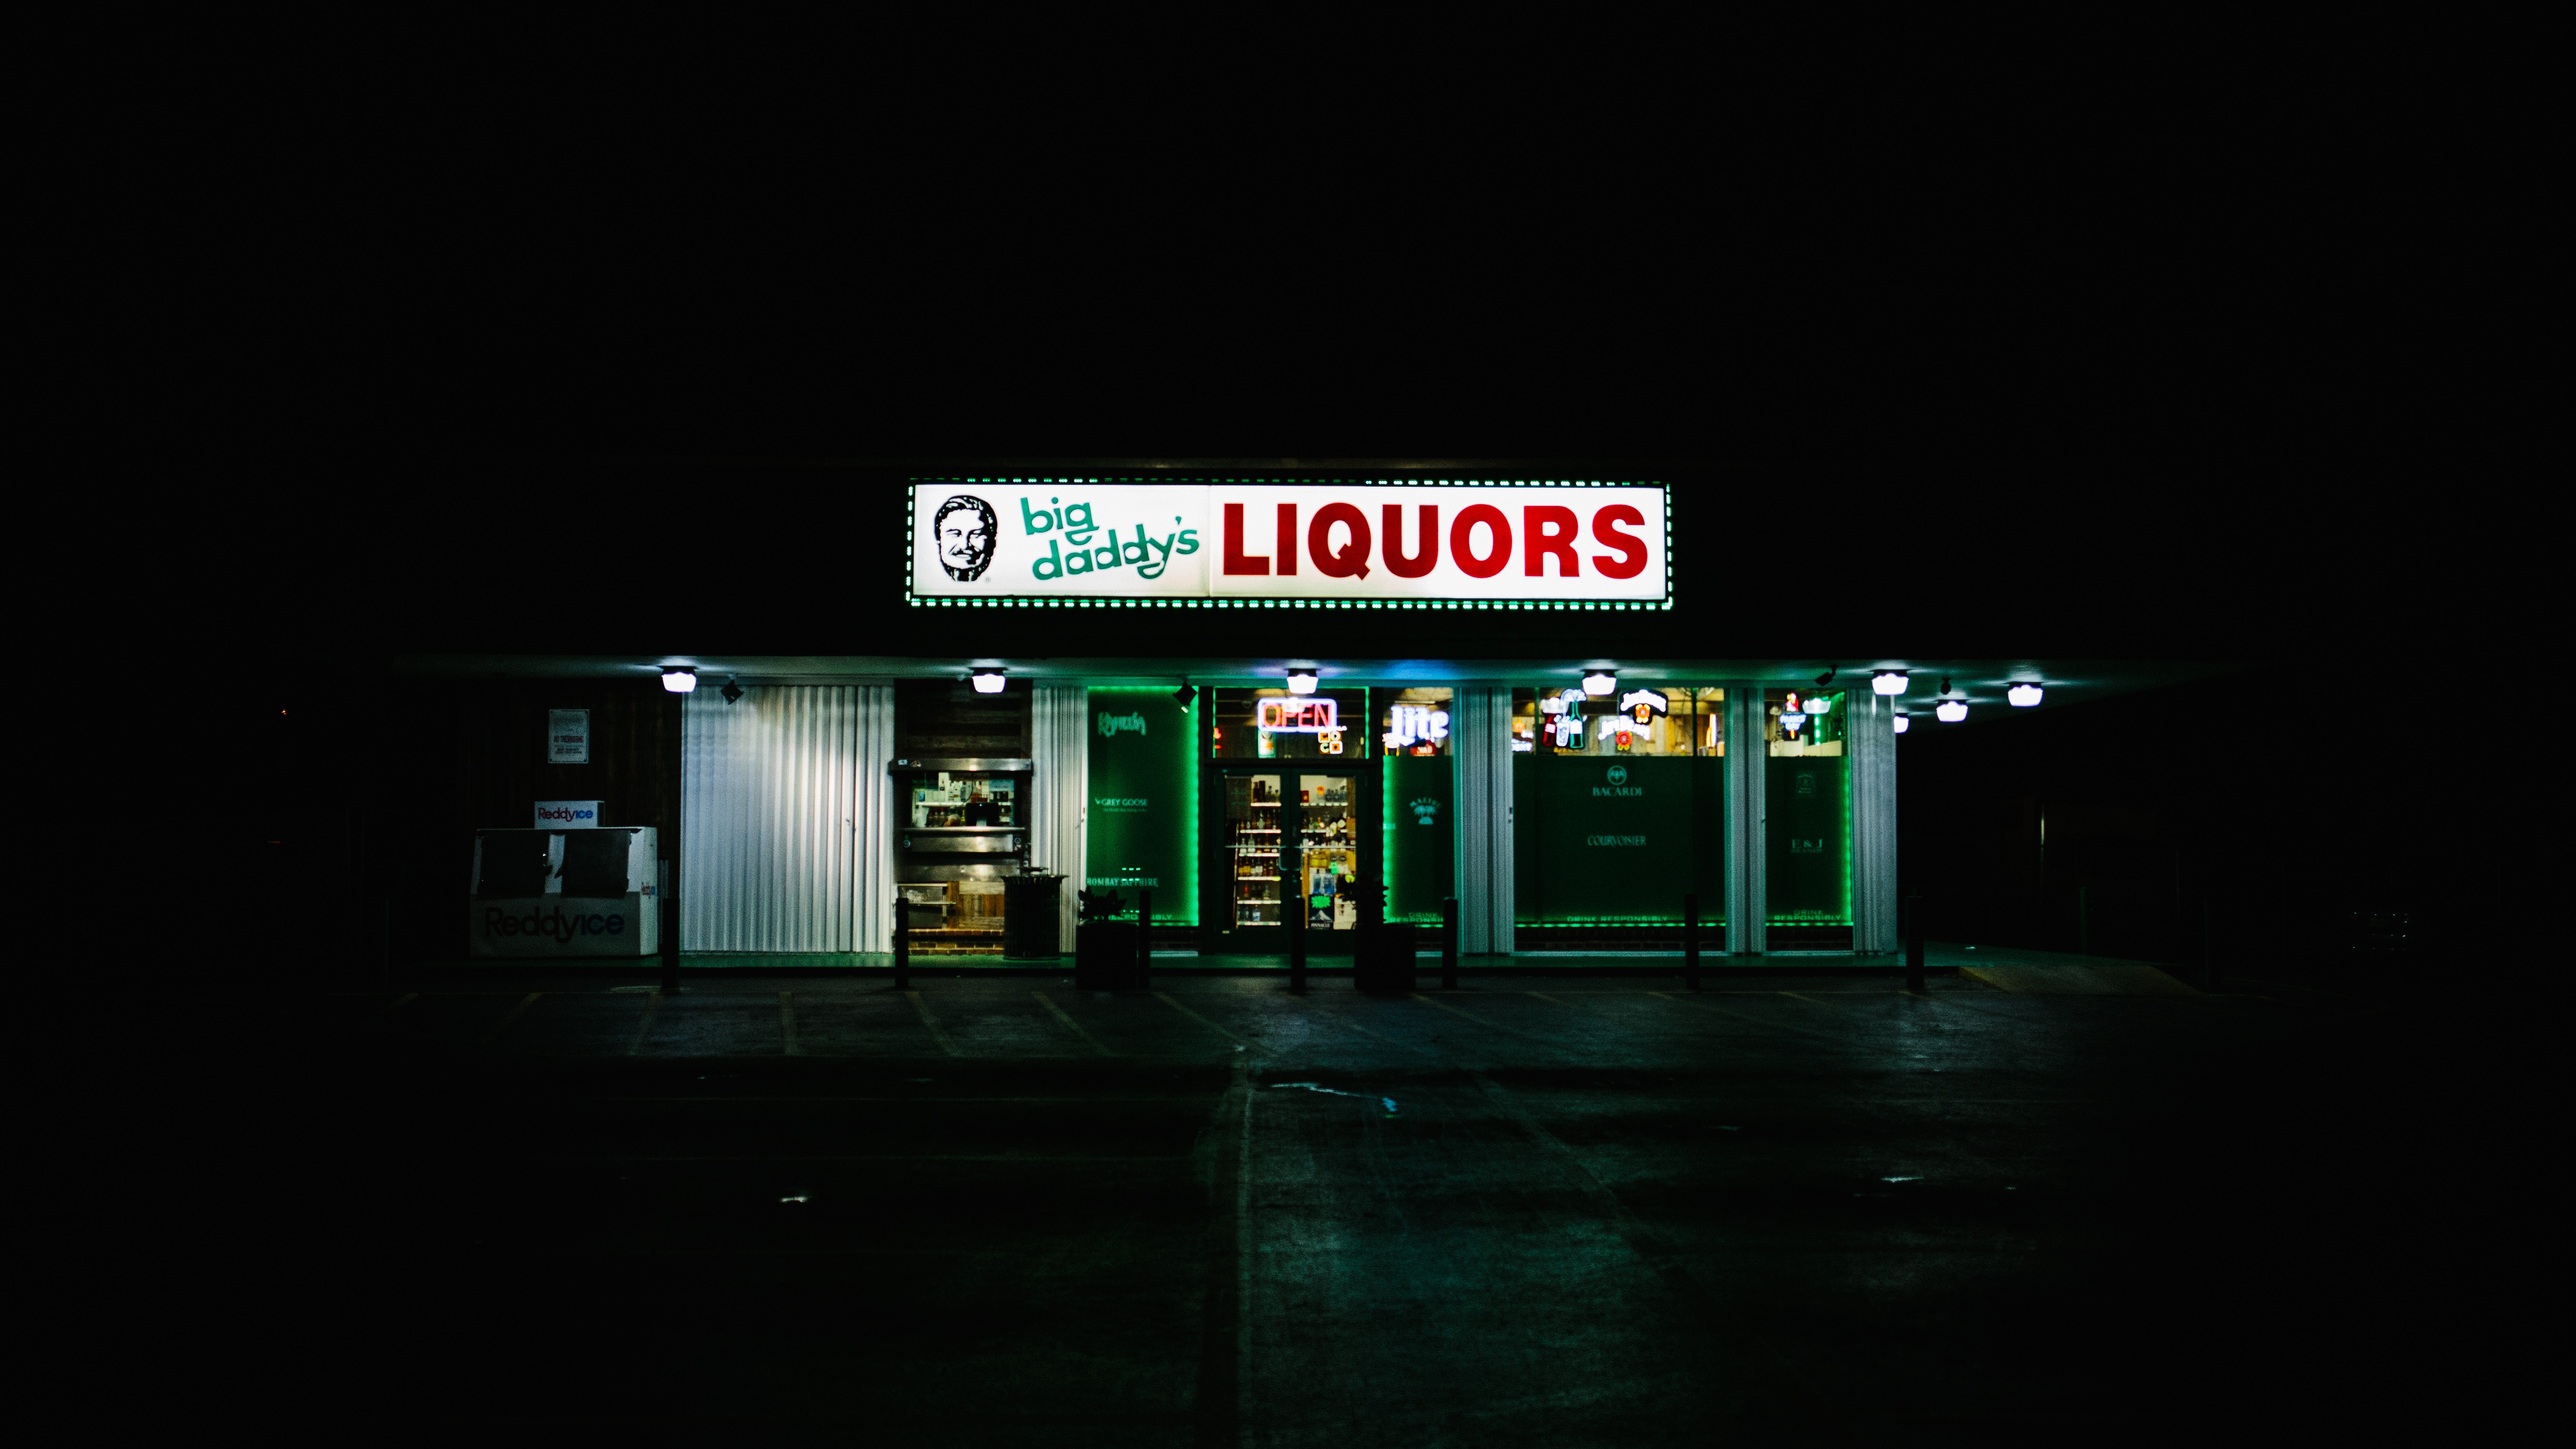
light, night, darkness, signage, lighting, neon, neon sign, shape, display device